Lucy Virginia French

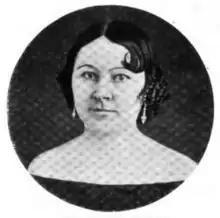

Lucy Virginia French (pen name, L'Inconnue (The Unknown); March 16, 1825 – March 31, 1881) was a 19th-century American author and poet from Virginia. Her blank verse was considered especially strong, and her themes were well chosen, mostly in their measure. she belonged to a cultured and wealthy family. Educated at Washington, Pennsylvania, she moved to Memphis, Tennessee, where she lived until her marriage in 1853, to John Hopkins French, living after this at "Forest Home," near McMinnville, Tennessee. Her first volume of poems, "Wind Whispers," appeared in 1856. She wrote "Tecumseh's Foot," "The Great River," "The Lyre of Time," "The Palmetto and the Pine," "The Years," "Mammy," "Liberty Bells," and other poems, besides several novels and dramas. She took a keen interest in the political questions of the day and wrote about them. Her first novel, "My Roses," appeared in 1872, and her last one, "Darlingtonia," in 1879. Between the years 1856 and 1879, she was actively engaged as literary editor of a number of magazines and newspapers. She wrote under the name L'Inconnue (the unknown). Among her friends were James Russell Lowell, Henry Wadsworth Longfellow, Oliver Wendell Holmes Sr., John Greenleaf Whittier, and William Cullen Bryant.